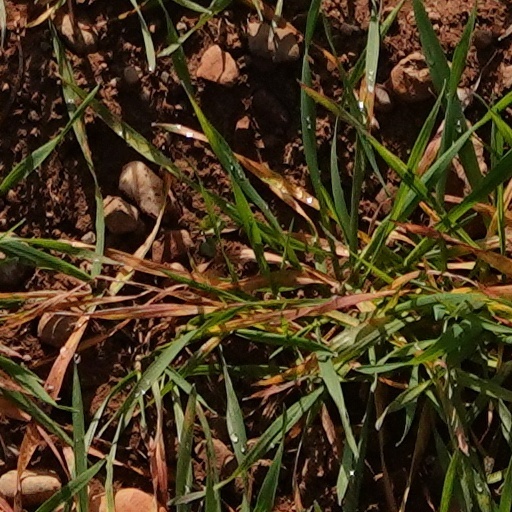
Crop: wheat